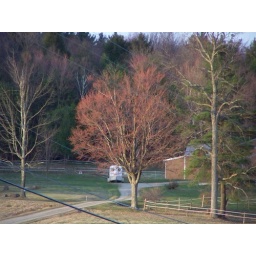
First sign of leaves. Appropriate since this is about the first tree to turn color in the fall.